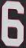
Number: 6